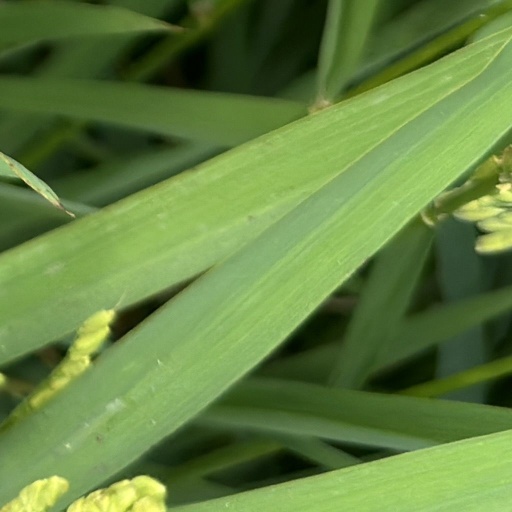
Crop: rice